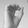
ASL letter: O